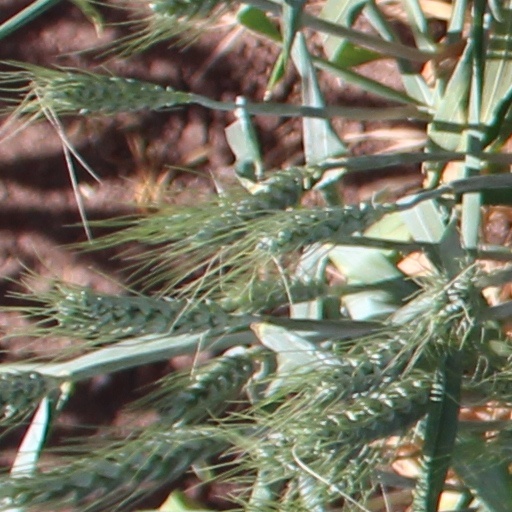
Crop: wheat